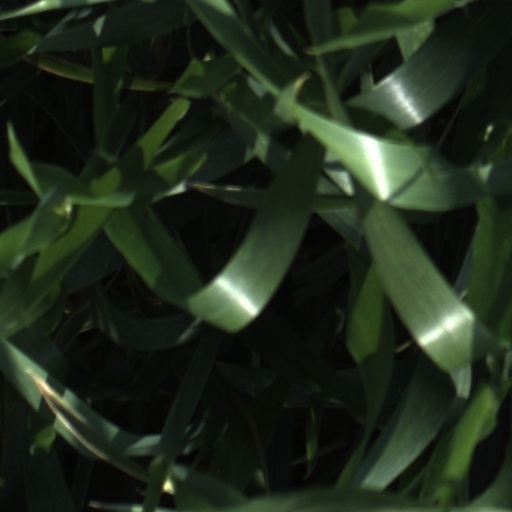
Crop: wheat